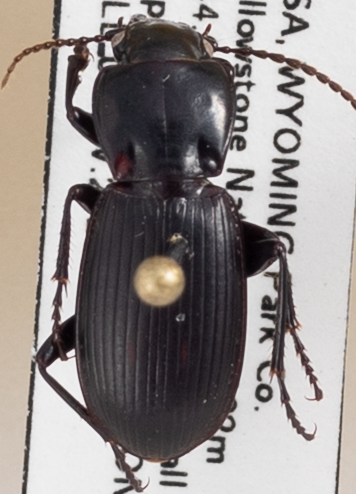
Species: Pterostichus protractus
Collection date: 2021-07-28
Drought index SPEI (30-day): -0.688
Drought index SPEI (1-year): -1.69
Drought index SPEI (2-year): -0.638